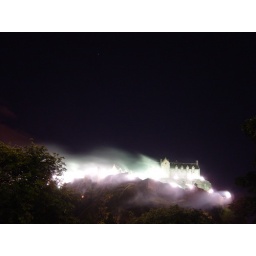
Spooky white castle in mystical smoke